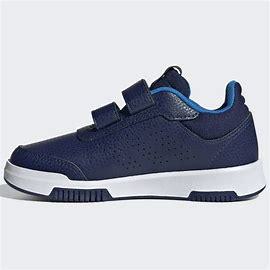
Brand: Adidas
Model: Tensaur Sport Training Hook And Loop